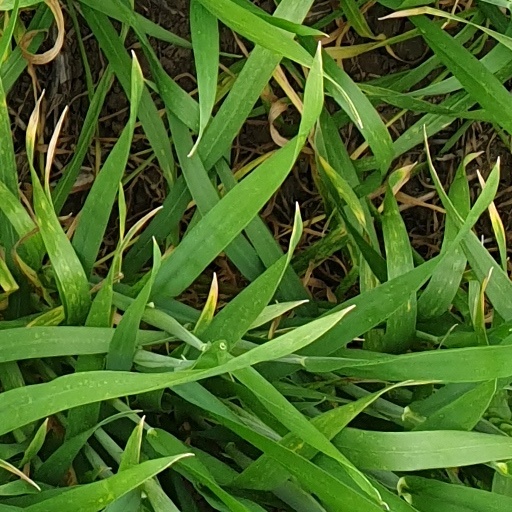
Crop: wheat